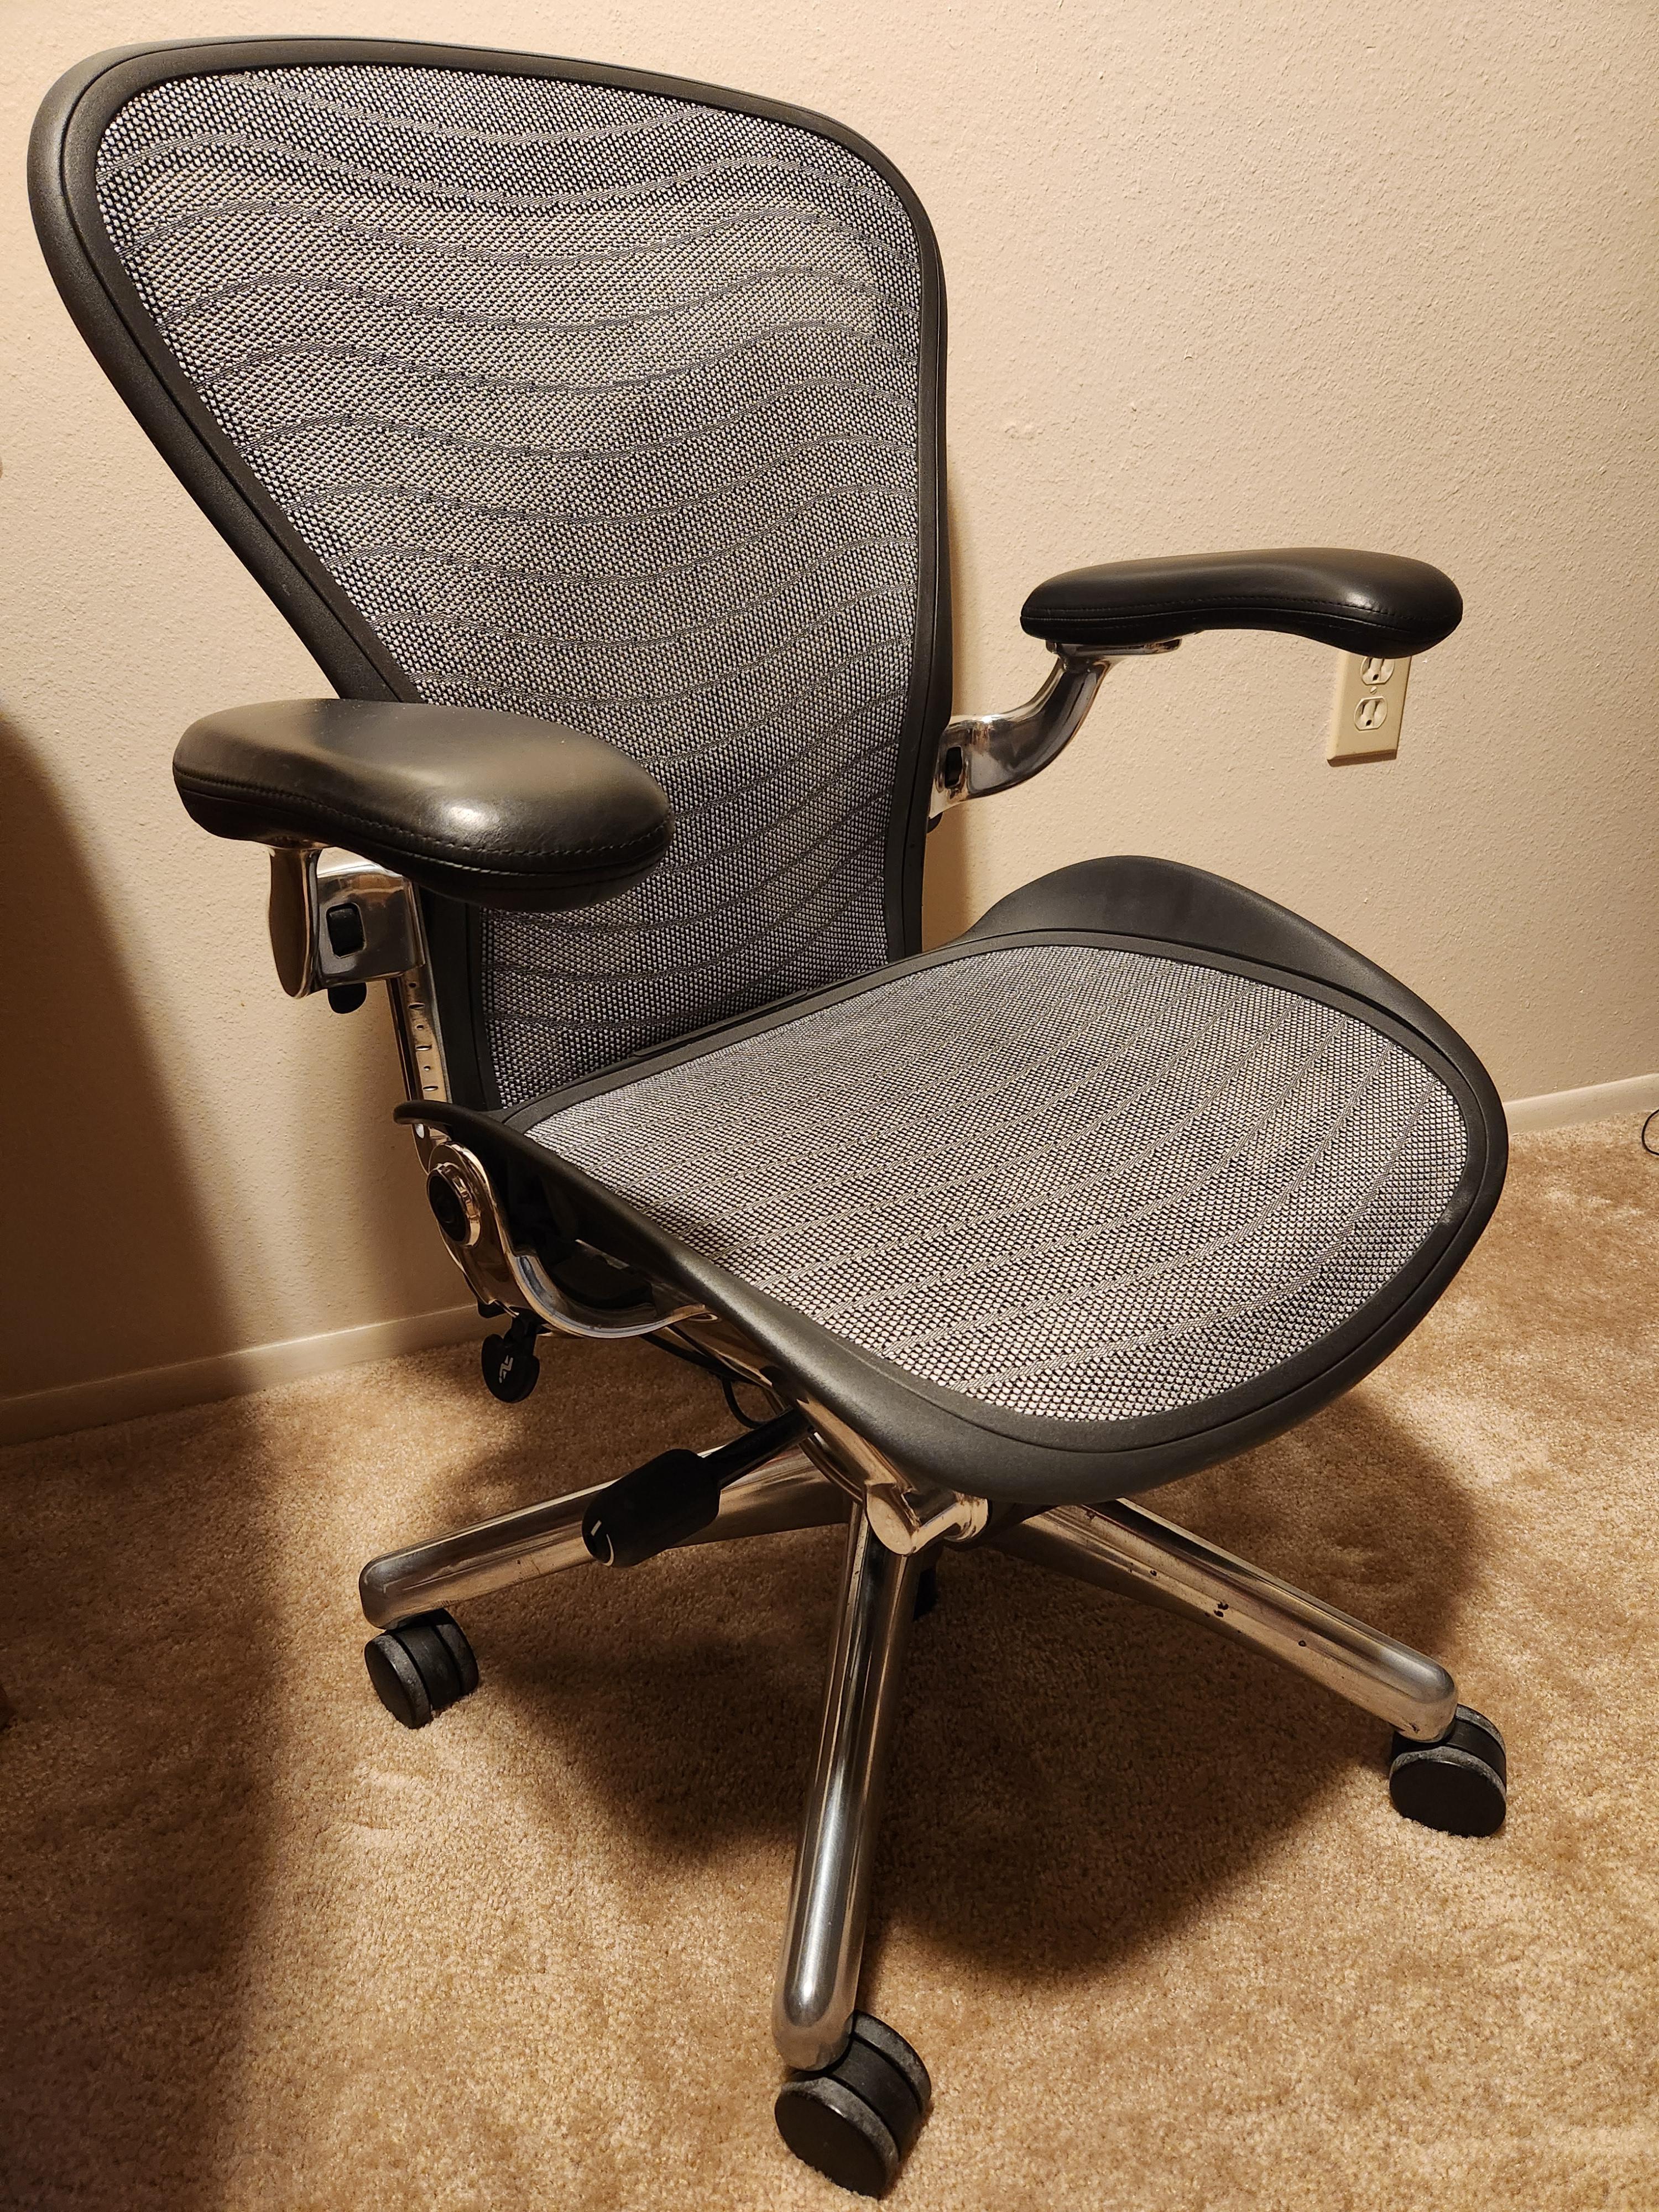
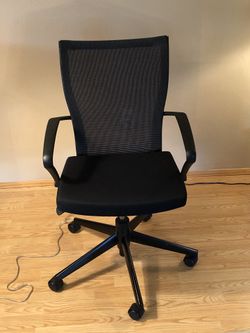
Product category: items_chair
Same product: no